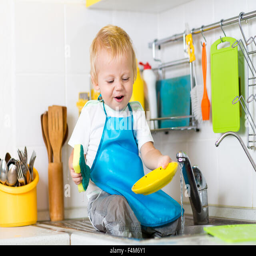
kid boy washing dishes and having fun in the kitchen